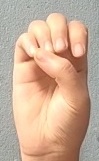
ASL sign: E